Belfast

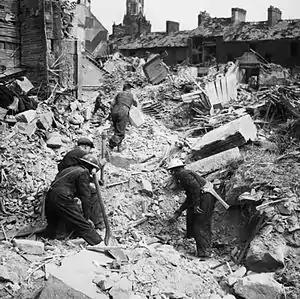

While other Irish towns experienced a loss of manufacturing, from the 1820s Belfast underwent rapid industrial expansion. After a cotton boom and bust, the town emerged as the global leader in the production of linen goods (mill, and finishing, work largely employing women and children), winning the moniker "Linenopolis". Shipbuilding led the development of heavier industry. By the 1900s, her shipyards were building up to a quarter of the total United Kingdom tonnage, and on the eve of the Great War, in 1914, close one eighth of world production. This included from the yard of Harland & Wolff the ill-fated RMS "Titanic," at the time of her launch in 1911 the largest ship afloat."" Other major export industries included textile machinery, rope, tobacco and mineral waters.